Rockwell Kent

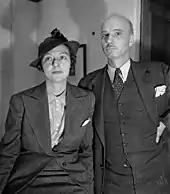
Kent with his wife Frances Lee Kent, 1937

When Kent died of a heart attack in 1971, the "New York Times" published an extensive front-page obituary that commenced: "At various (and frequently simultaneous) periods of his long life the protean Rockwell Kent was an architect, painter, illustrator, lithographer, xylographer, cartoonist, advertising artist, carpenter, dairy farmer, explorer, trade union leader and political controversialist. "He is so multiple a person as to be multifarious," Louis Untermeyer, the poet, once observed." When an anthology of Kent's work was published in 1982, a reviewer of the book for the "New York Times" further described Kent as "... a thoughtful, troublesome, profoundly independent, odd and kind man who made an imperishable contribution to the art of bookmaking in the United States." Retrospectives of the artist's paintings and drawings have been mounted, by the Art Gallery of Newfoundland and Labrador in St. John's, Newfoundland, where the exhibition "Pointed North: Rockwell Kent in Newfoundland and Labrador" was curated by Caroline Stone in the summer of 2014. Other exhibitions include an exhibition in 2013 in Winona, Minnesota marking the centennial of Kent's time there; the Richard F. Brush Art Gallery and Owen D. Young Library at St. Lawrence University (Canton, New York) in the autumn of 2012; the Farnsworth Art Museum (Rockland, Maine) during the spring through autumn of 2012; the Bennington Museum in Vermont during the summer of 2012; the Philadelphia Museum of Art in the spring through summer of 2012; and the Portland Museum of Art, Maine for the major summer show of 2005 commemorating the centenary of Kent's arrival on Monhegan Island.